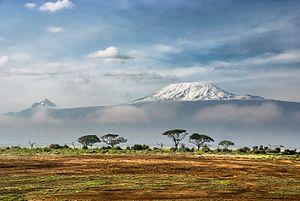
Le Kilimandjaro ou Kilimanjaro est une montagne située dans le Nord-Est de la Tanzanie et composée de trois volcans : le Shira à l'ouest, culminant à 3 962 mètres d'altitude, le Mawenzi à l'est, s'élevant à 5 149 mètres d'altitude, et le Kibo, le plus récent géologiquement, situé entre les deux autres et dont le pic Uhuru à 5 891,8 mètres d'altitude constitue le point culminant de l'Afrique. Outre cette caractéristique, le Kilimandjaro est connu pour sa calotte glaciaire sommitale en phase de retrait accéléré depuis le début du XXᵉ siècle et qui devrait disparaître totalement d'ici 2030 à 2050. La baisse des précipitations neigeuses qui en est responsable est souvent attribuée au réchauffement climatique mais la déforestation est également un facteur majeur. Ainsi, malgré la création du parc national en 1973 et alors même qu'elle joue un rôle essentiel dans la régulation bioclimatique du cycle de l'eau, la ceinture forestière continue à se resserrer.
Le fleuve Athi-Galana-Sabaki est le deuxième plus long fleuve du Kenya après le Tana. D'une longueur de 390 km, il couvre un bassin de 70 000 km². Il est tributaire de l'océan Indien et est formé au confluent des rivières Tsavo et Athi ; ainsi la partie supérieure de la rivière est appelé Athi et la partie inférieure Galana ou Sabaki.
Simone Bonvin-Guhl est une artiste peintre valaisanne originaire de Sion et Steckborn née 8 avril 1926, décédée le 15 mai 2013 à Martigny en Suisse. Elle est représentative d'un travail évoluant entre figuration et abstraction. Sa recherche est axée sur la composition et la couleur.